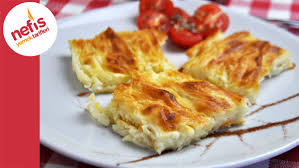
Yemek: borek